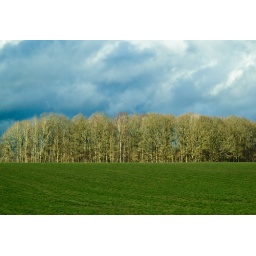
Taken out the window of the car just north of Carlshamn in Sweden.